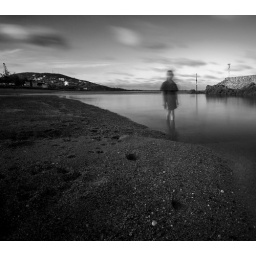
girl under the clouds